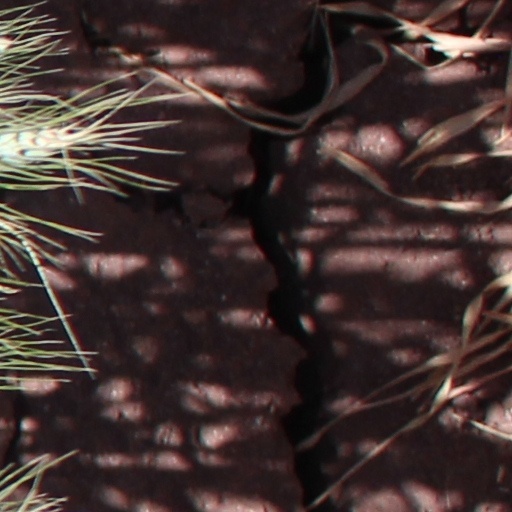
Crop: wheat